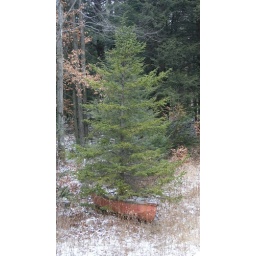
Heres something you dont see everyday.Pine tree growing in a old wooden row boat.